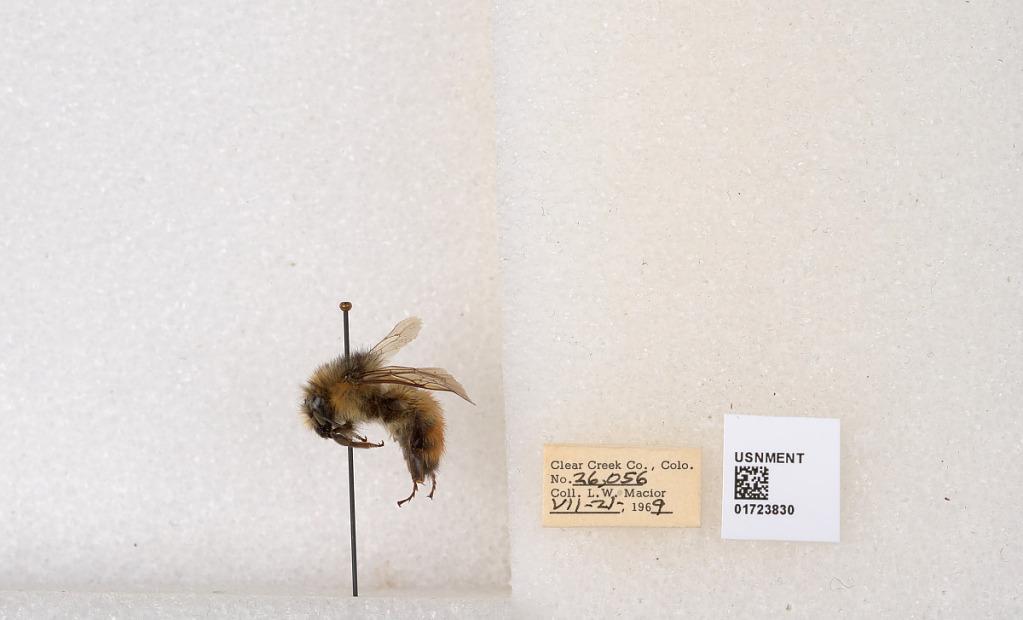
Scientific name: Bombus flavifrons Cresson
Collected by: L. Macior
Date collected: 1969-7-21
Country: United States
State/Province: Colorado
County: Clear Creek
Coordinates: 39.6891, -105.644